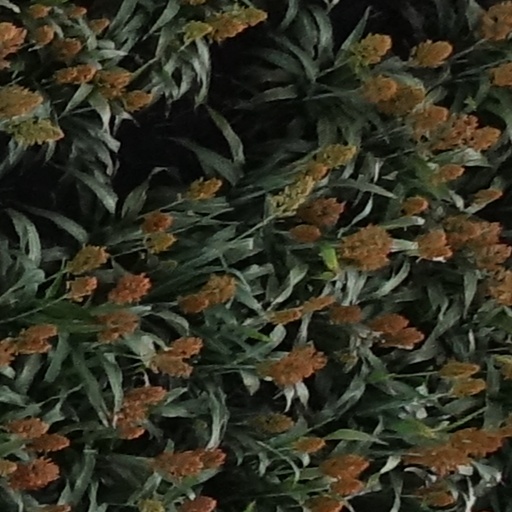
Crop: sorghum